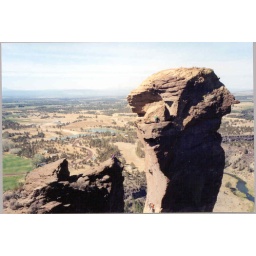
If you see a small person in purple waving from the rock next to Monkey Face - that's me!